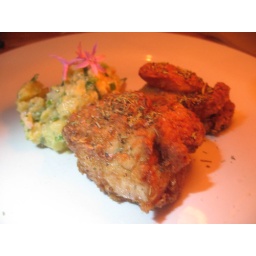
chicken fried in duck fat